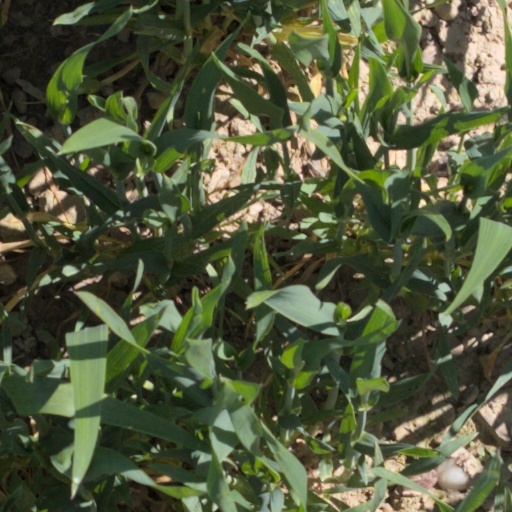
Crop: wheat